Óscar Granados

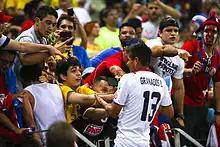
Granados with Costa Rica at the 2014 FIFA World Cup

Óscar Esteban Granados Maroto (born 25 October 1985) is a Costa Rican former footballer who plays as a defensive midfielder.